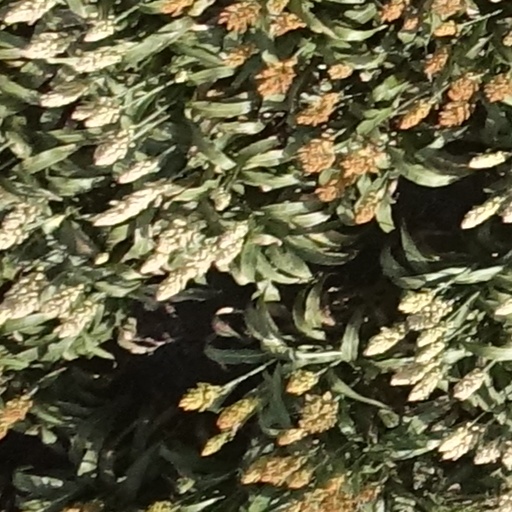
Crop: sorghum